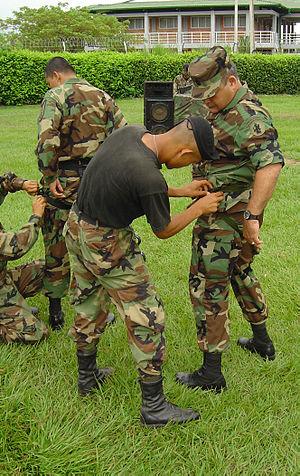
Un soldat colombien harnache un major américain avant une descente en rappel à l'Académie militaire de Tolemaida.
L'Armée nationale colombienne est l'armée de terre de la Colombie, la plus importante branche des Forces armées colombiennes, forte de 235 538 hommes. Elle a la responsabilité des opérations terrestres avec l'Infanteria de Marina afin de protéger la Colombie des menaces internes et extérieures.